Lance Richbourg

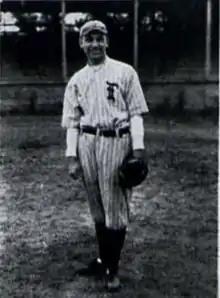
Richbourg from 1922 "Seminole" yearbook

Lance Clayton Richbourg (December 18, 1897 – September 10, 1975) was an American professional baseball player who was a Major League right fielder for eight seasons between and . Richbourg played college baseball for the University of Florida, and thereafter, he played professionally for the Philadelphia Phillies, Washington Senators, Boston Braves and Chicago Cubs. Richbourg was a career .308 hitter (806-2619) with 13 home runs and 247 RBI in 698 games played.